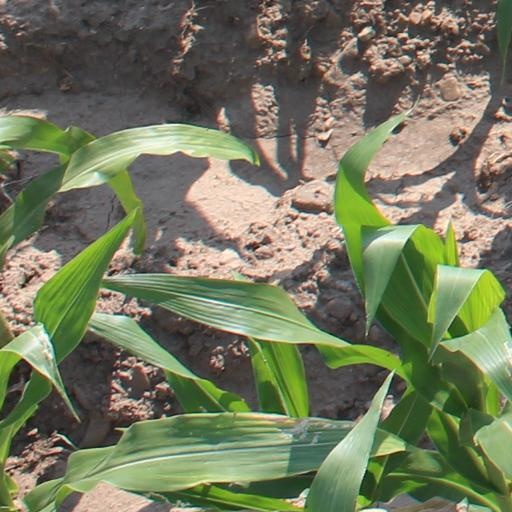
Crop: maize; corn